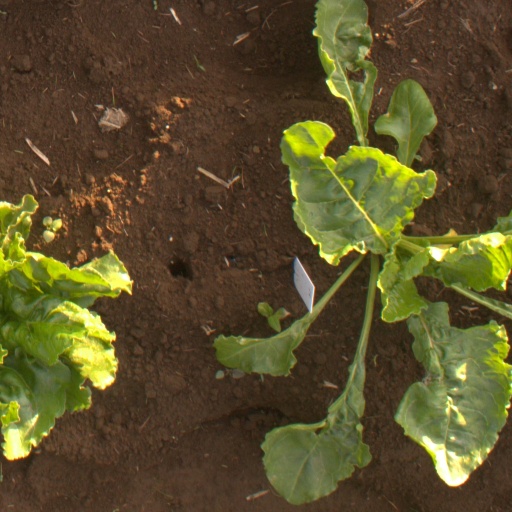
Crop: sugar beet